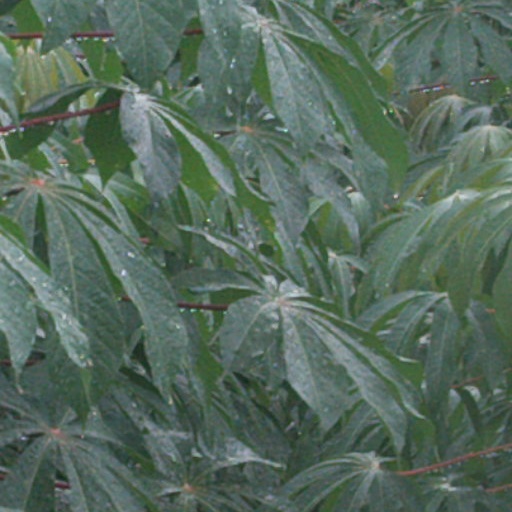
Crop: cassava